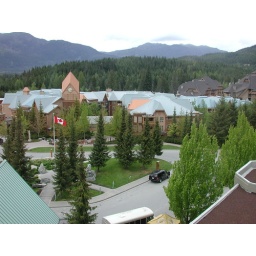
View out of the third floor window in the Fairmont.